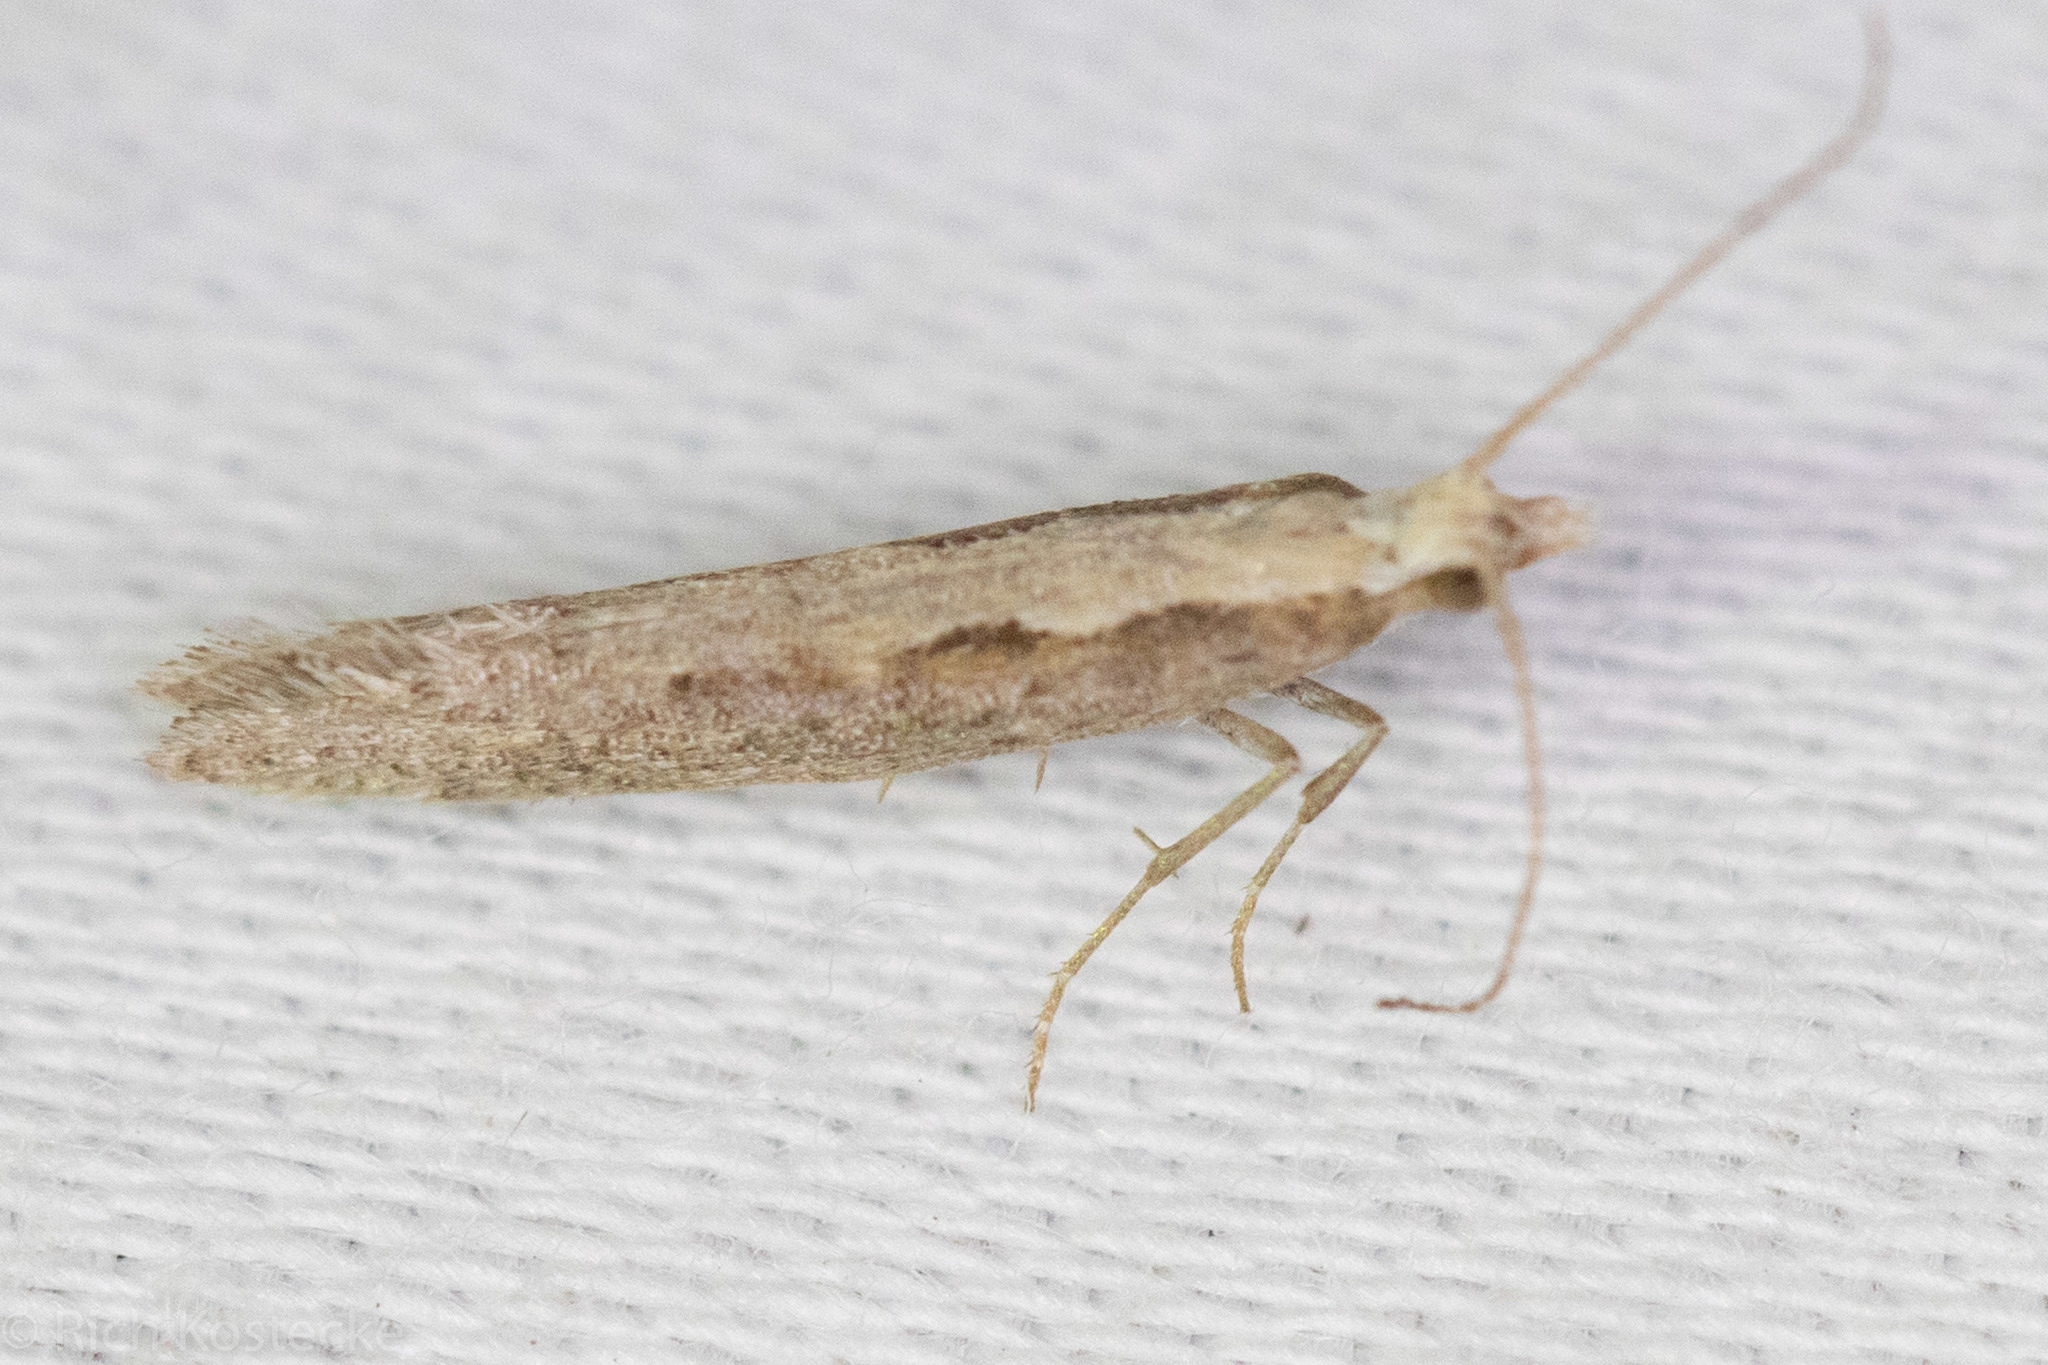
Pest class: diamondback_moth